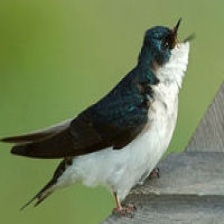
Species: TREE SWALLOW
Scientific name: TACHYCINETA BICOLOR